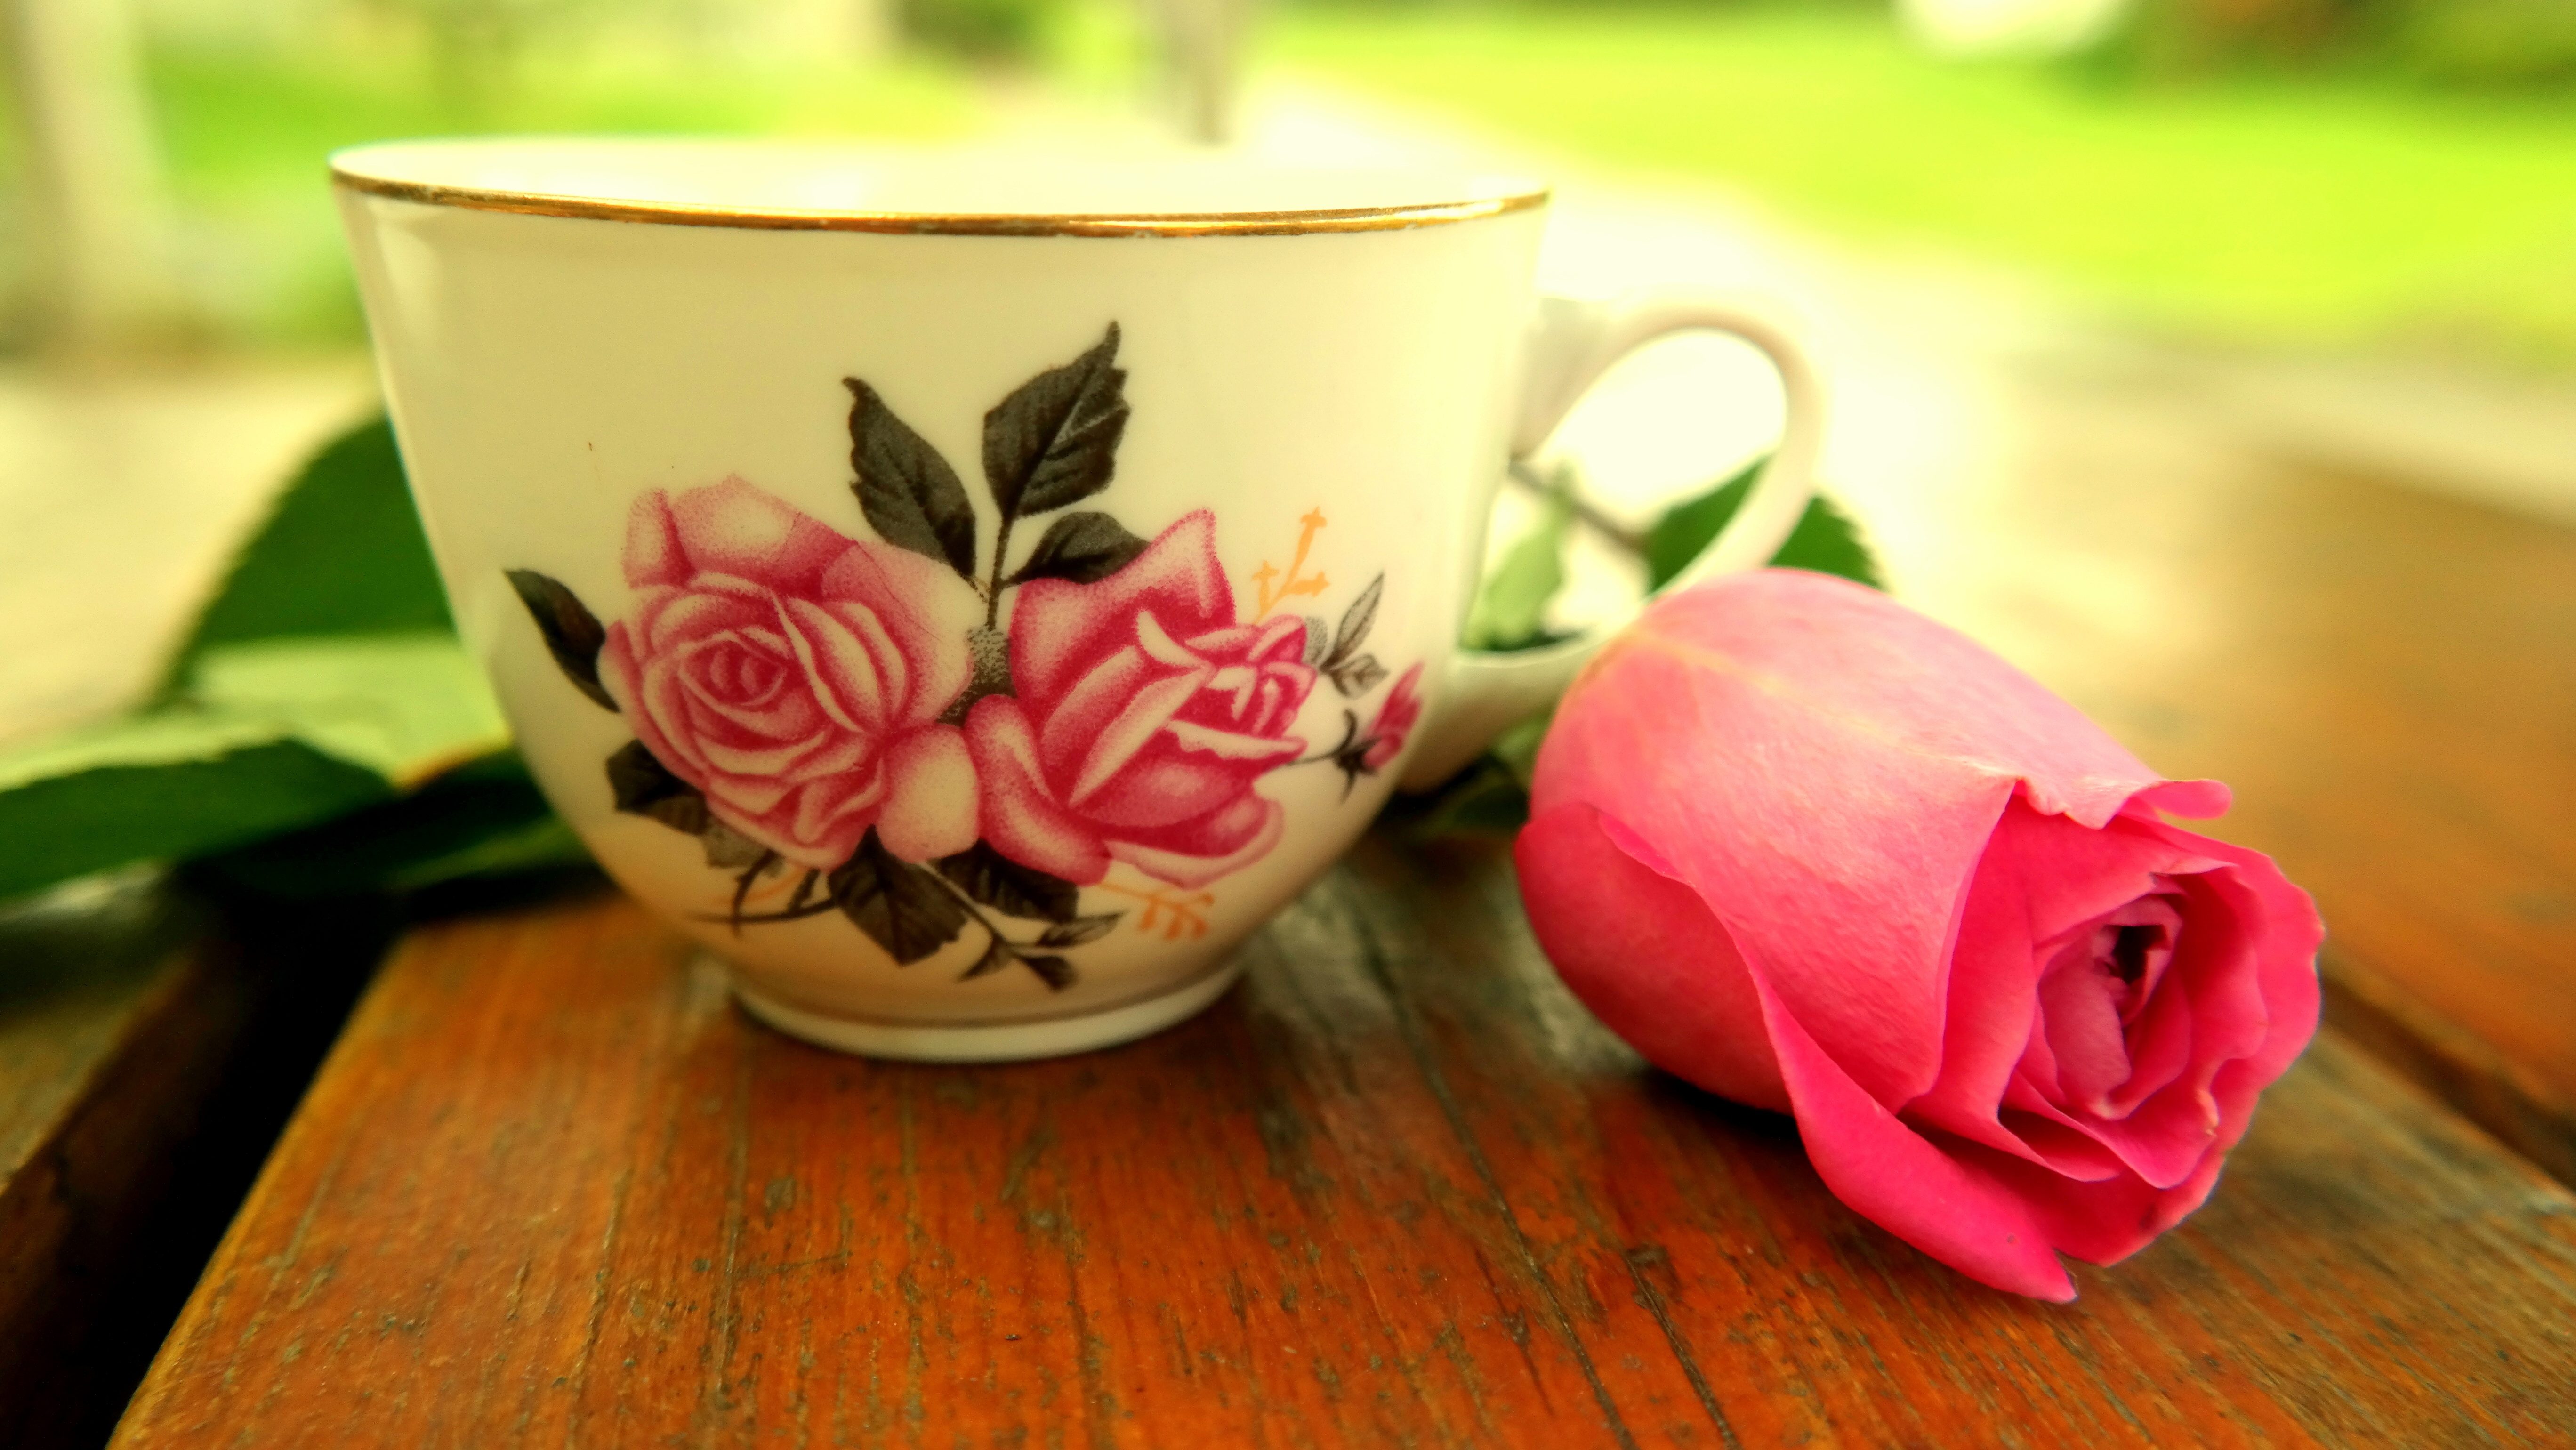
blossom, plant, tea, flower, petal, bloom, cup, rose, relax, produce, ceramic, cozy, drink, pink, coffee cup, teacup, art, relaxation, tee, pink rose, quiet, teatime, pleasure, coziness, cup motif rose, gold edge